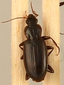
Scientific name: Calathus advena
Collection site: Rocky Mountains NEON (RMNP), plot RMNP_014